Shaivism

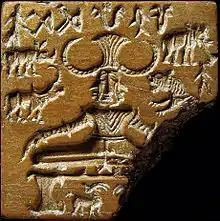
The "Pashupati" seal from the Indus Valley civilisation.

Some trace the origins to the Indus Valley Civilisation, which reached its peak around 2500–2000 BCE. Archeological discoveries show seals that suggest a deity that somewhat appears like Shiva. Of these is the Pashupati seal, which early scholars interpreted as someone seated in a meditating yoga pose surrounded by animals, and with horns. This "Pashupati" (Lord of Animals, Sanskrit ') seal has been interpreted by these scholars as a prototype of Shiva. Gavin Flood characterizes these views as "speculative", saying that it is not clear from the seal if the figure has three faces, or is seated in a yoga posture, or even that the shape is intended to represent a human figure.